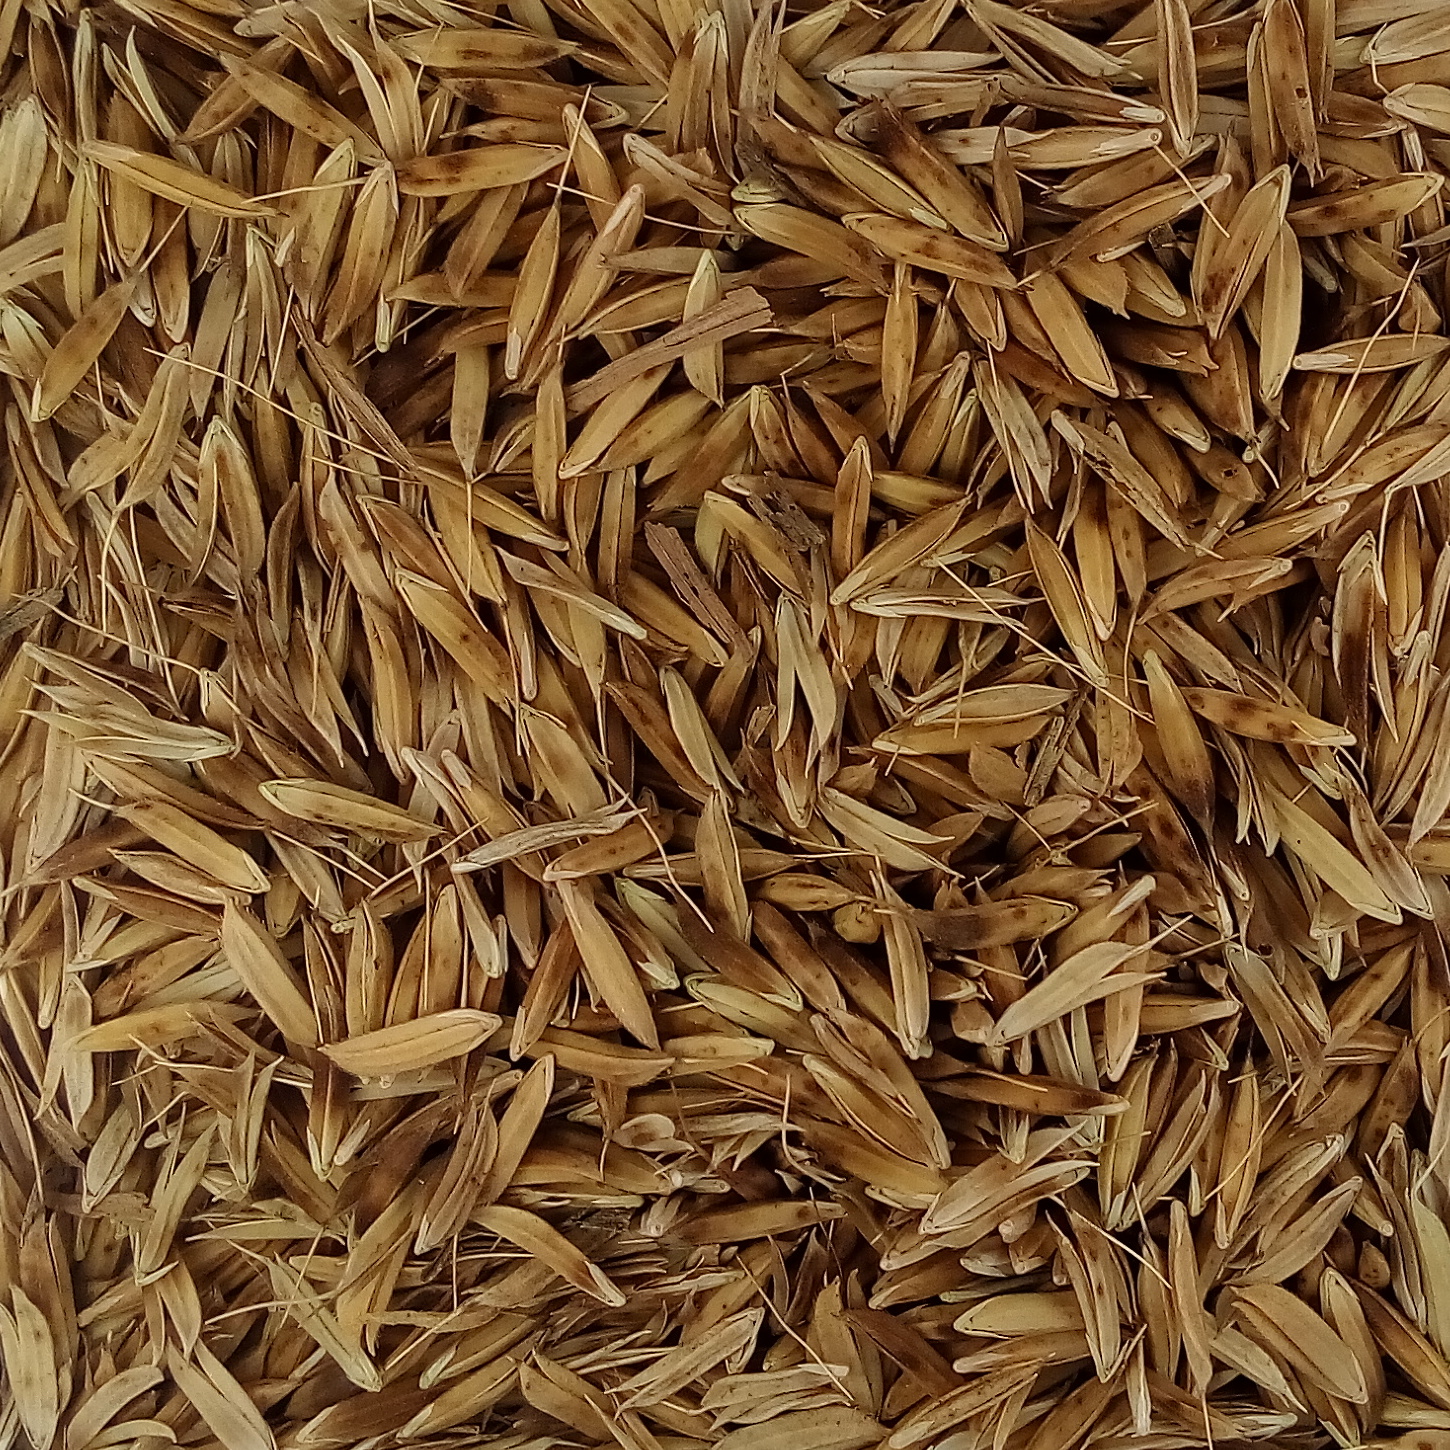
Rice seed variety: DHBT_3